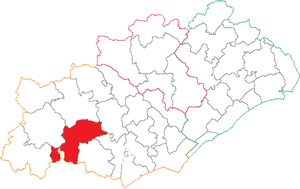
Situation du canton dans le département de l'Hérault.
Le canton de Saint Chinian est une ancienne division administrative française située dans le département de l'Hérault, dans l'Arrondissement de Béziers.